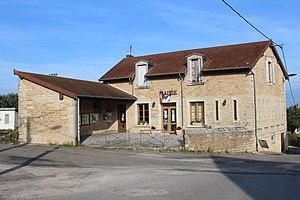
Mairie d'Augea.